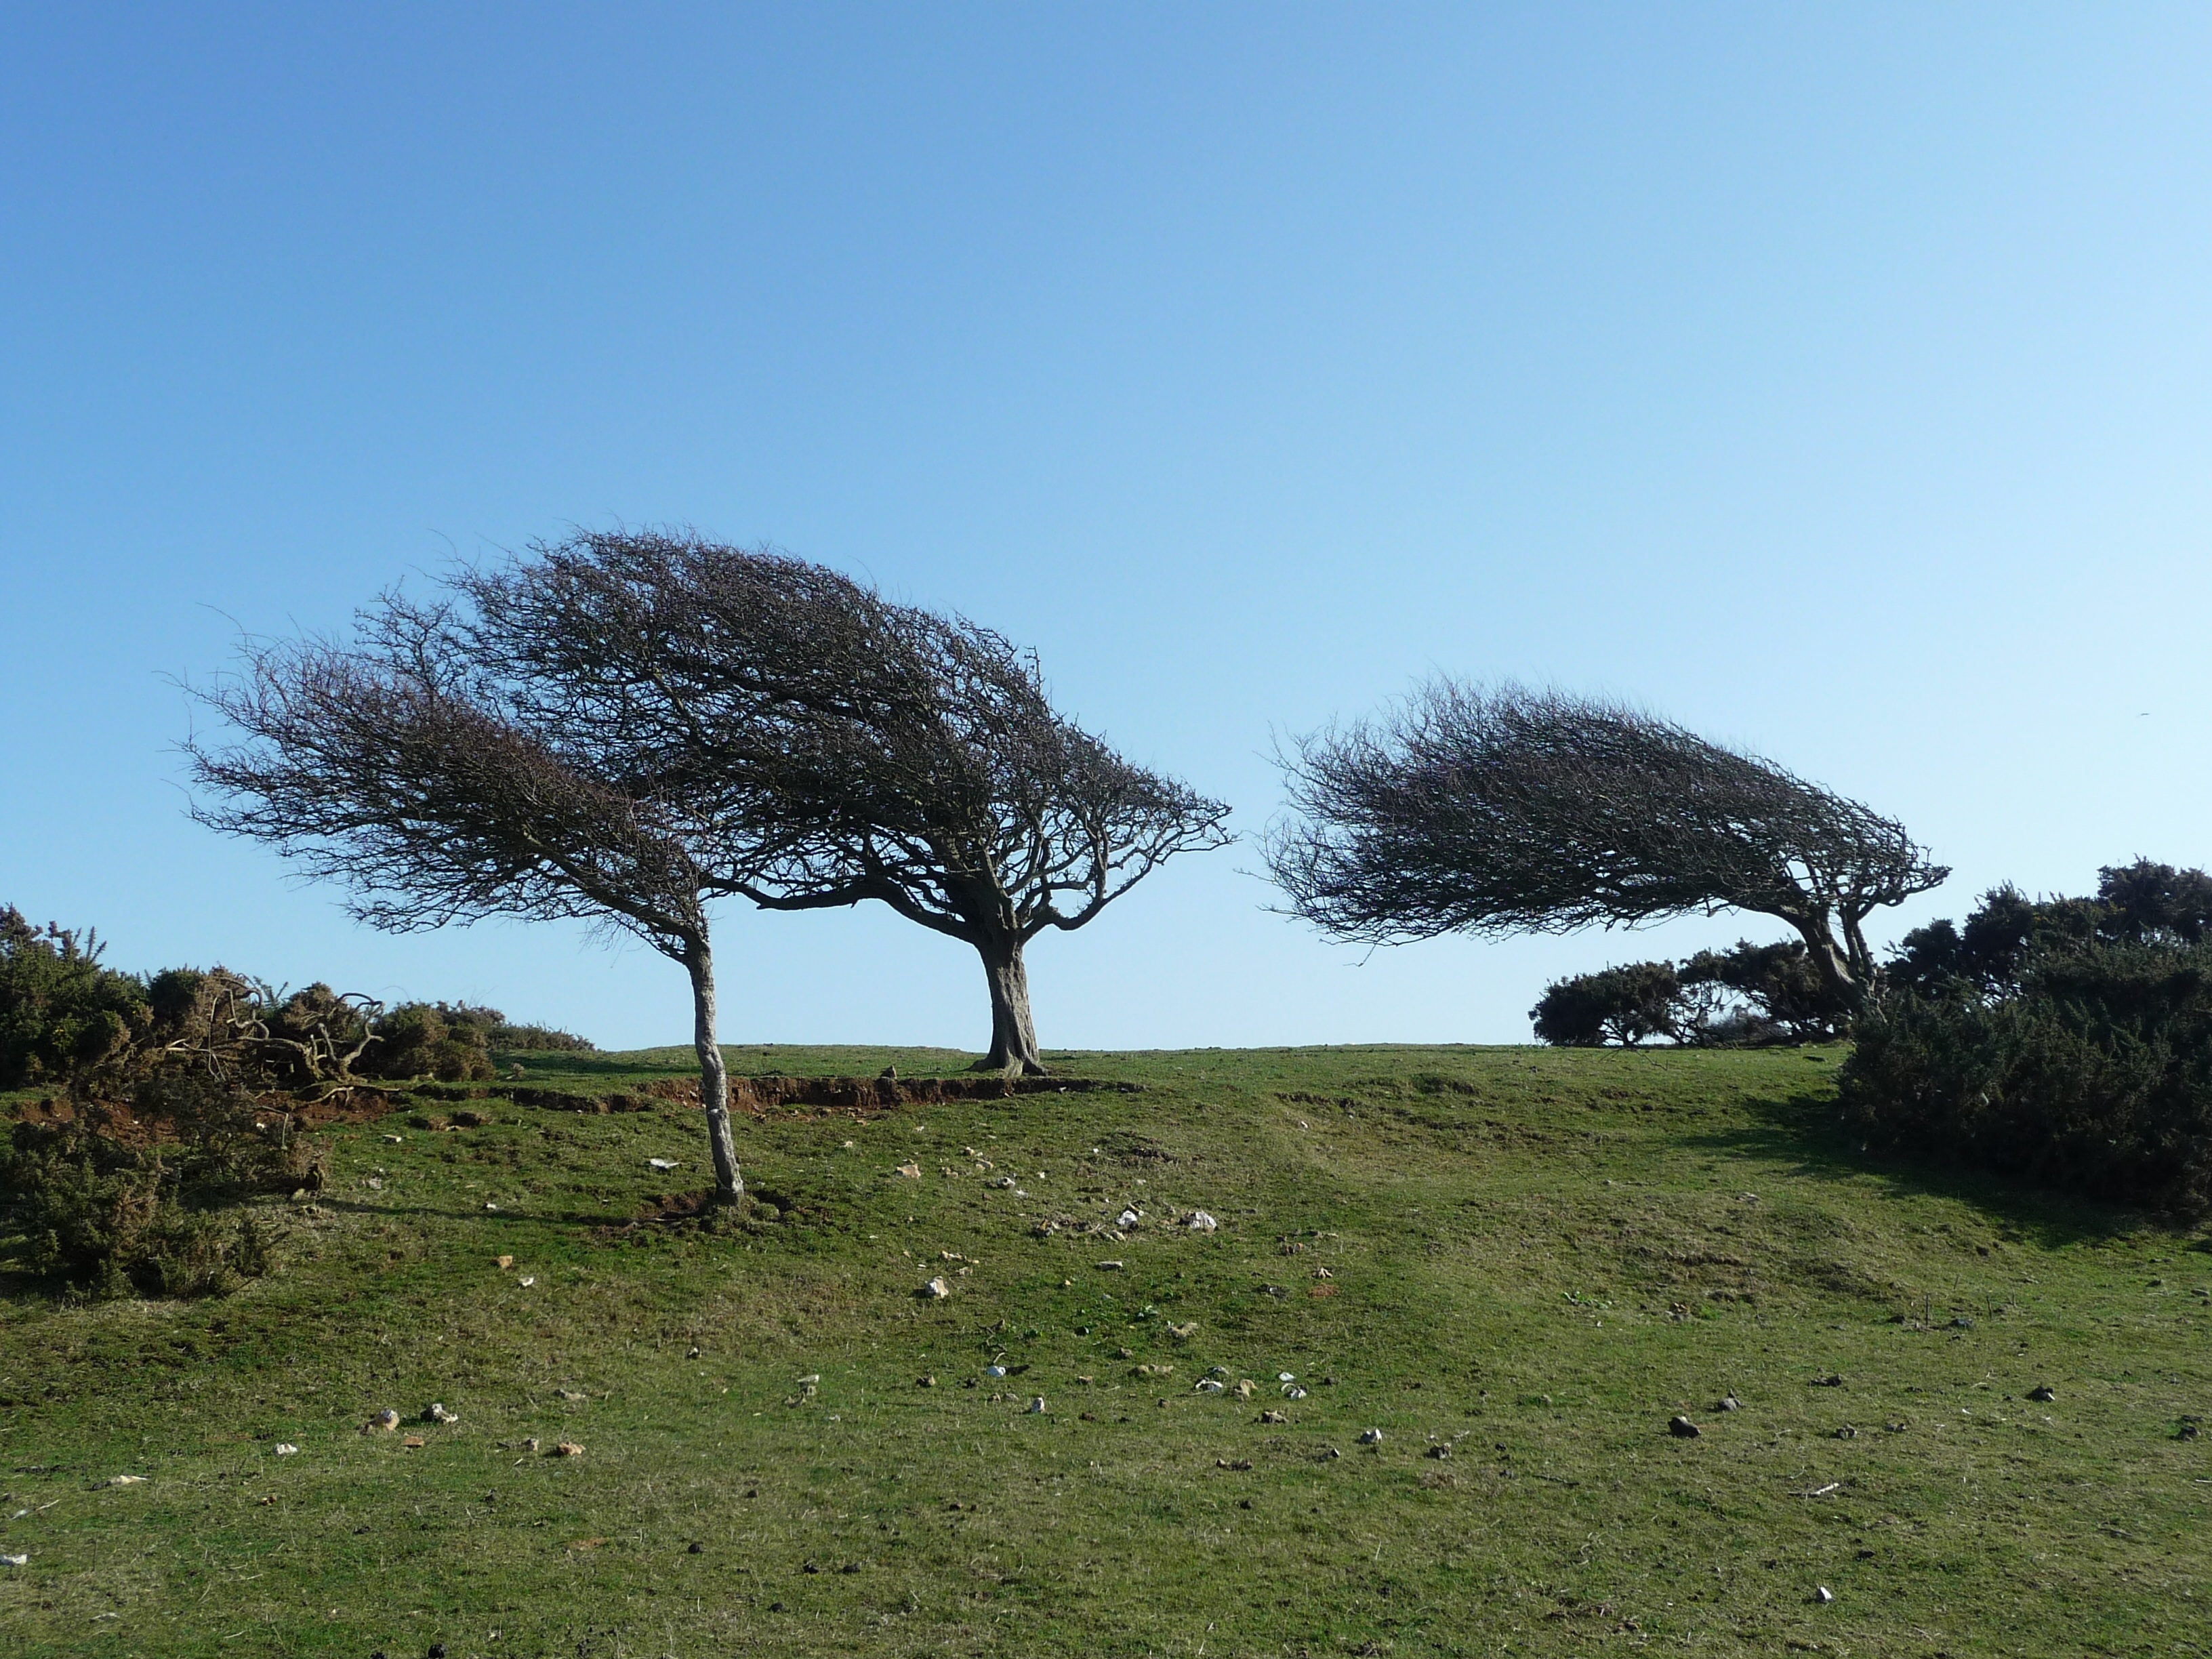
landscape, tree, nature, grass, outdoor, plant, sky, meadow, hill, wind, land, summer, wild, environment, green, scenic, pasture, savanna, plain, trees, grassland, ecosystem, rural area, woody plant